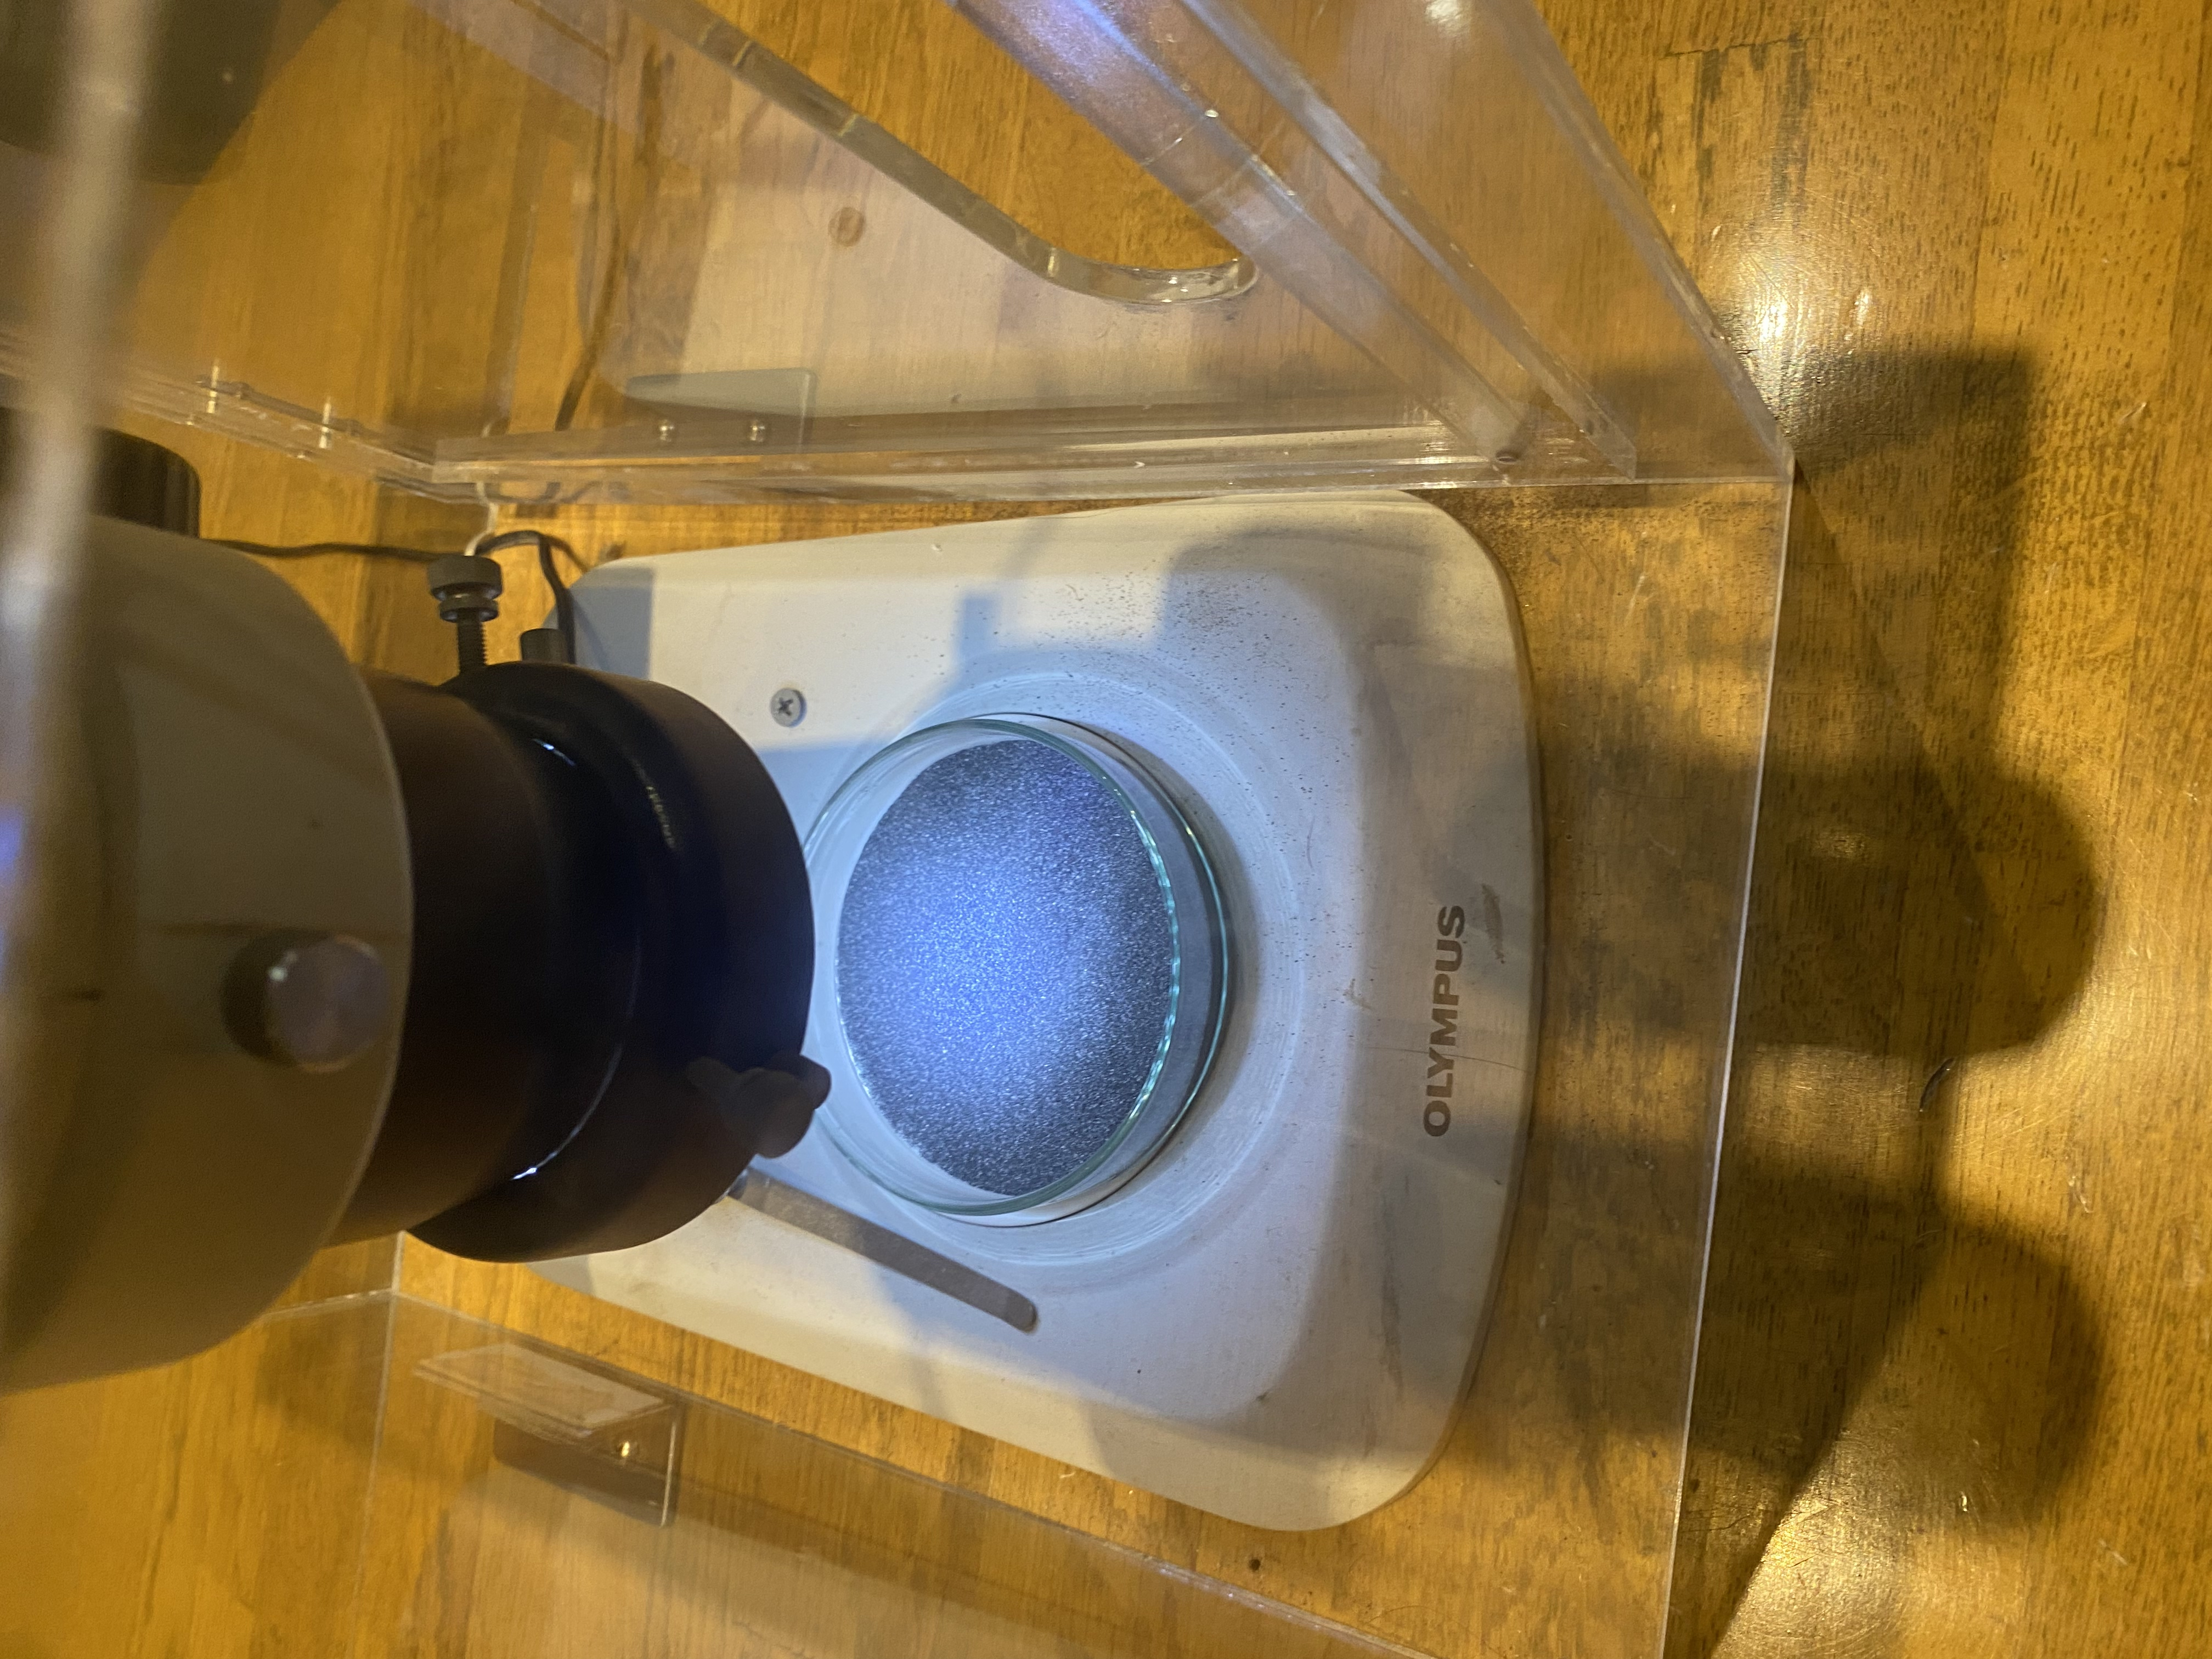
Kagoshima Aquarium Microscope
Specialty: lab-equipment
Image credit: Immanuelle